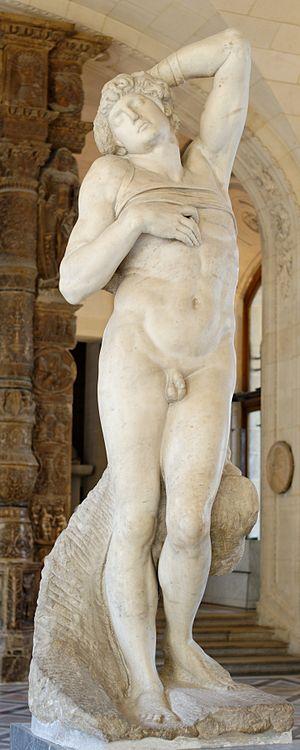
Détail de l’Esclave mourant. Marbre, 1513-1515. Commande de 1505 pour la tombe du pape Jules II.
Le château de Richelieu est un édifice, aujourd'hui largement disparu, construit au XVIIᵉ siècle, à l'initiative d'Armand Jean du Plessis, cardinal duc et pair de Richelieu.
Le tableau suivant est une liste des œuvres de peinture et de sculpture réalisées par l'artiste de la Renaissance italienne, Michel-Ange.
Le musée du Louvre est un musée situé à Paris, en France.